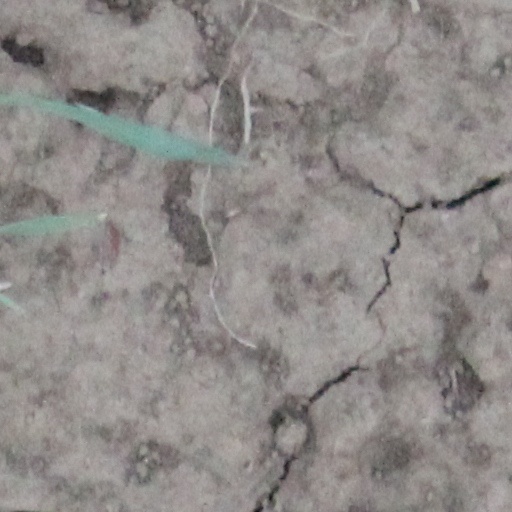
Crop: wheat